Sillery Heritage Site

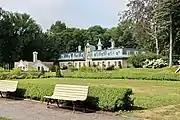

Heritage designation began as early as 1929, when the Jesuit House was assigned protective status. The entire territory was officially recognized as a declared heritage site by the Government of Quebec on February 5, 1964. The heritage site was listed on Parks Canada's administered Canadian Register of Historic Places (CRHP;, also known as Canada's Historic Places, on June 22, 2006. The declared heritage site consists of five categorical groups of associated elements: 629 associated heritage immovable/real properties (including classified heritage immovable), nine associated movable heritage objects, 18 associated commemorative plaques, two associated groups (Society of Jesus and Société des prêtres du Séminaire de Québec), and three associated persons (General James Murray, Noël Brûlart de Sillery, and Jean-Antoine Panet).